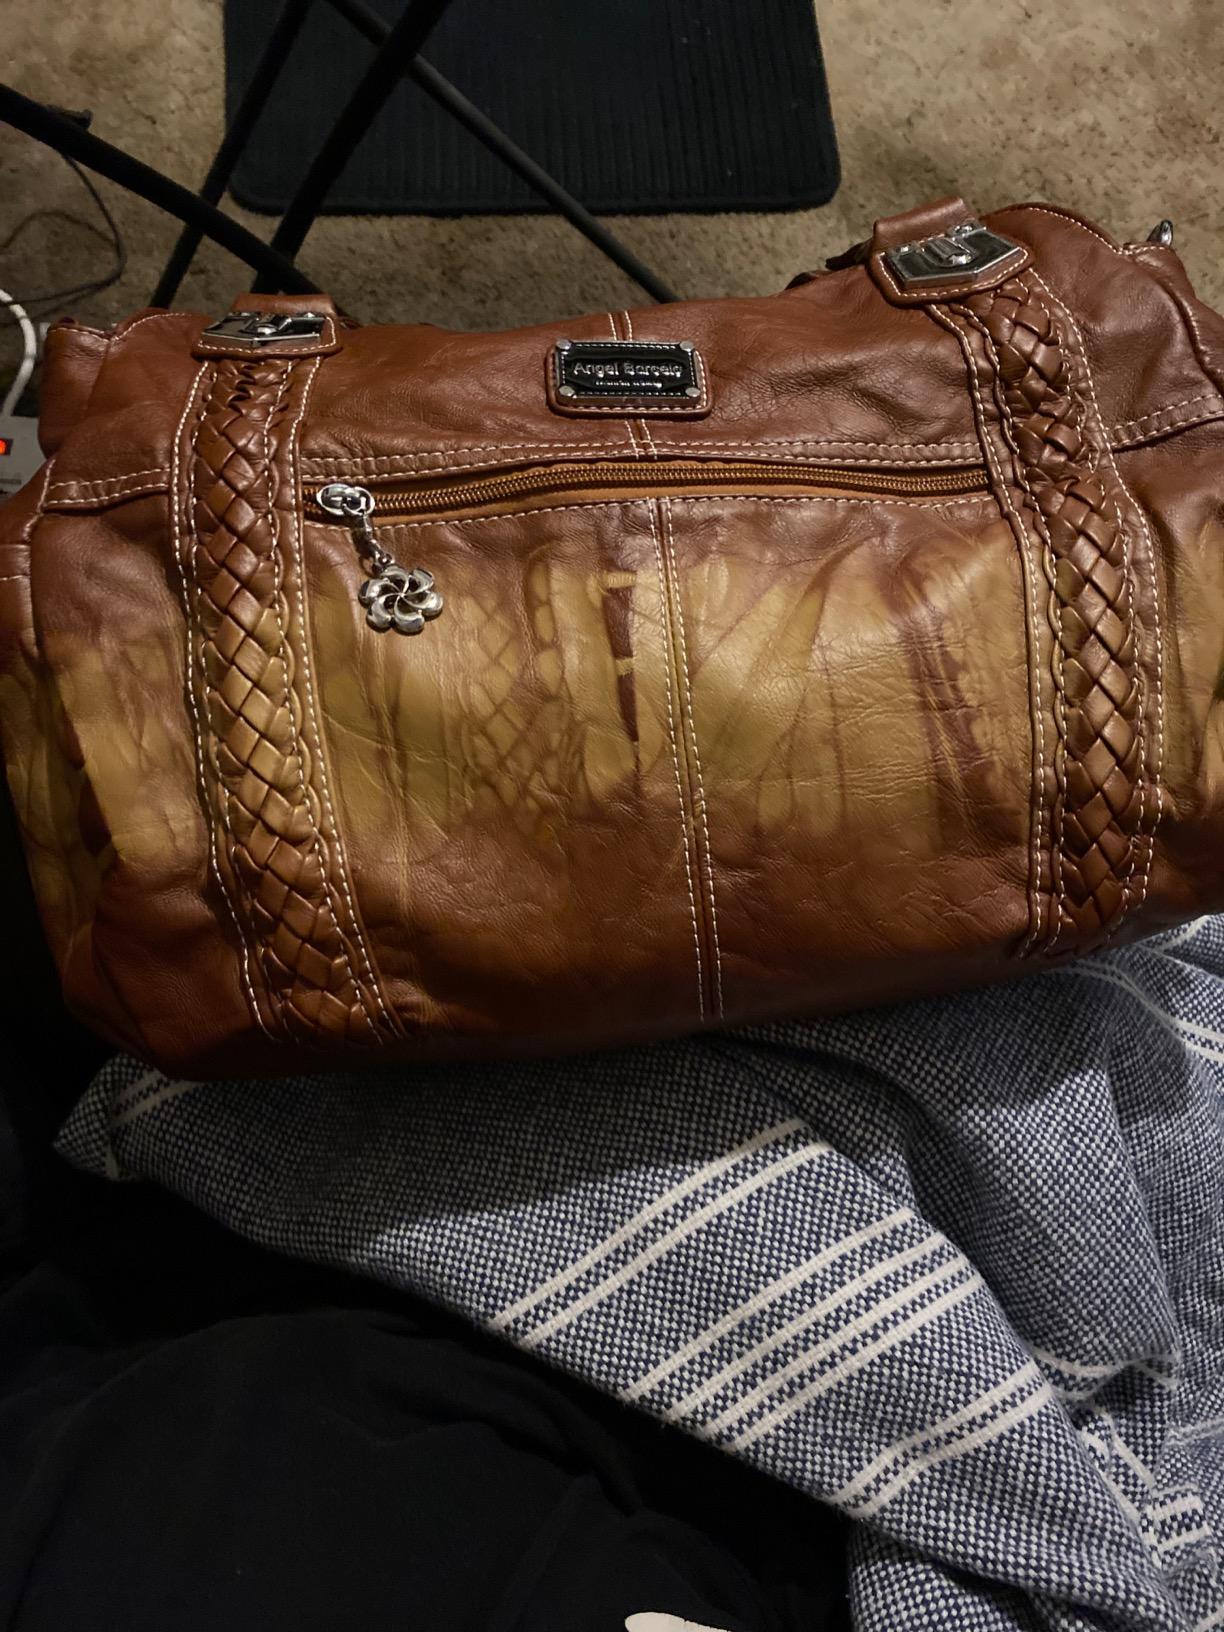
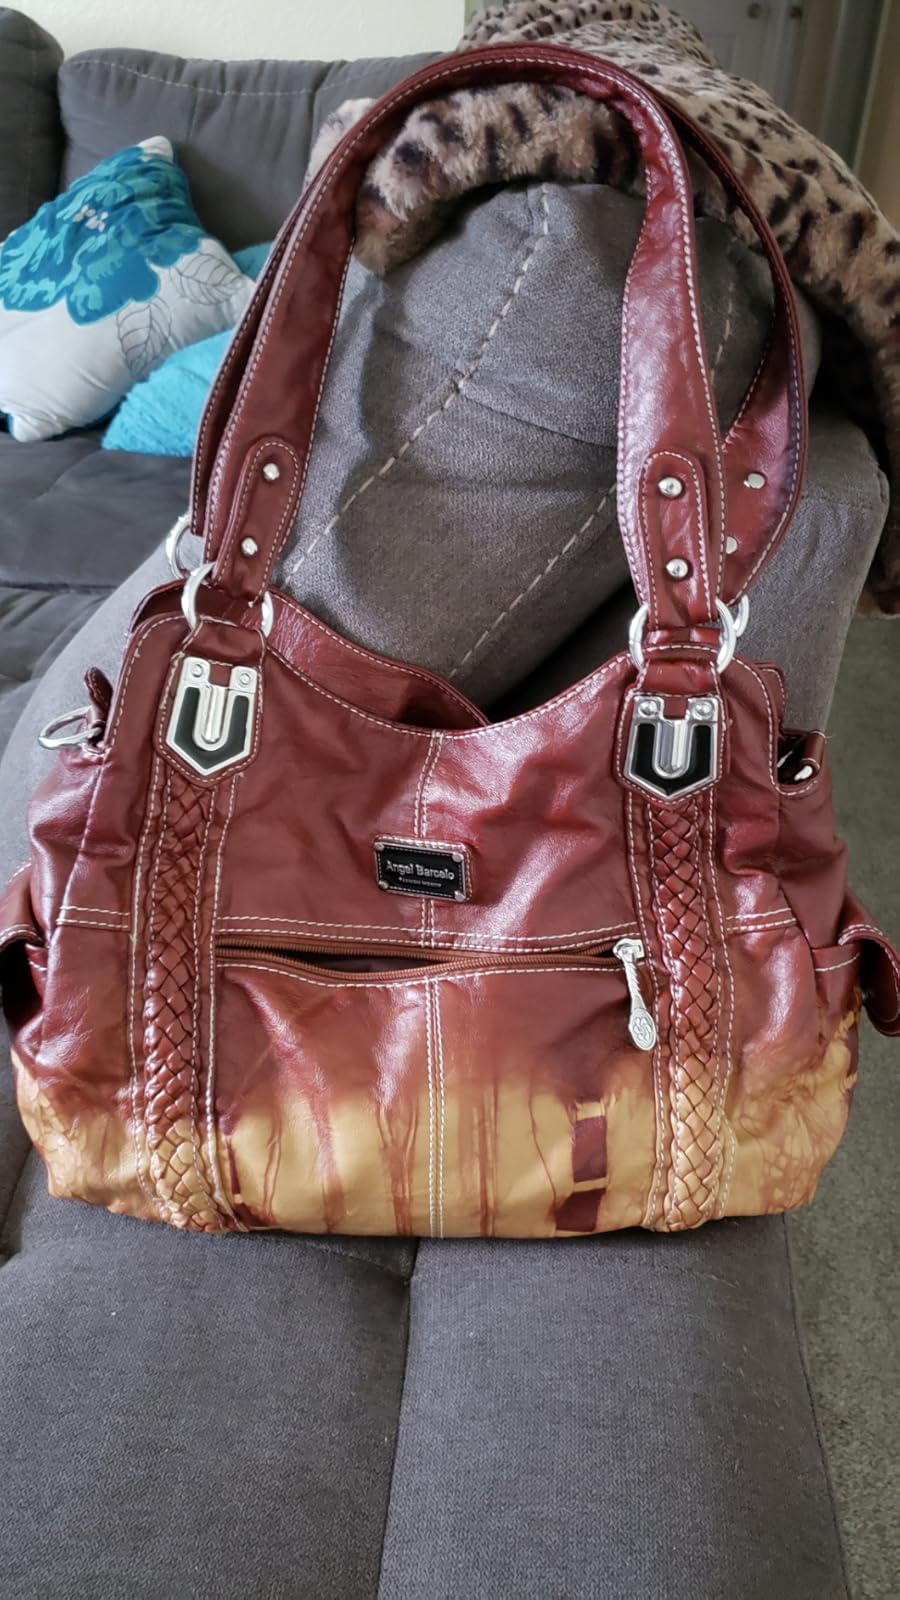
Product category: accessories_handbag
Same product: yes